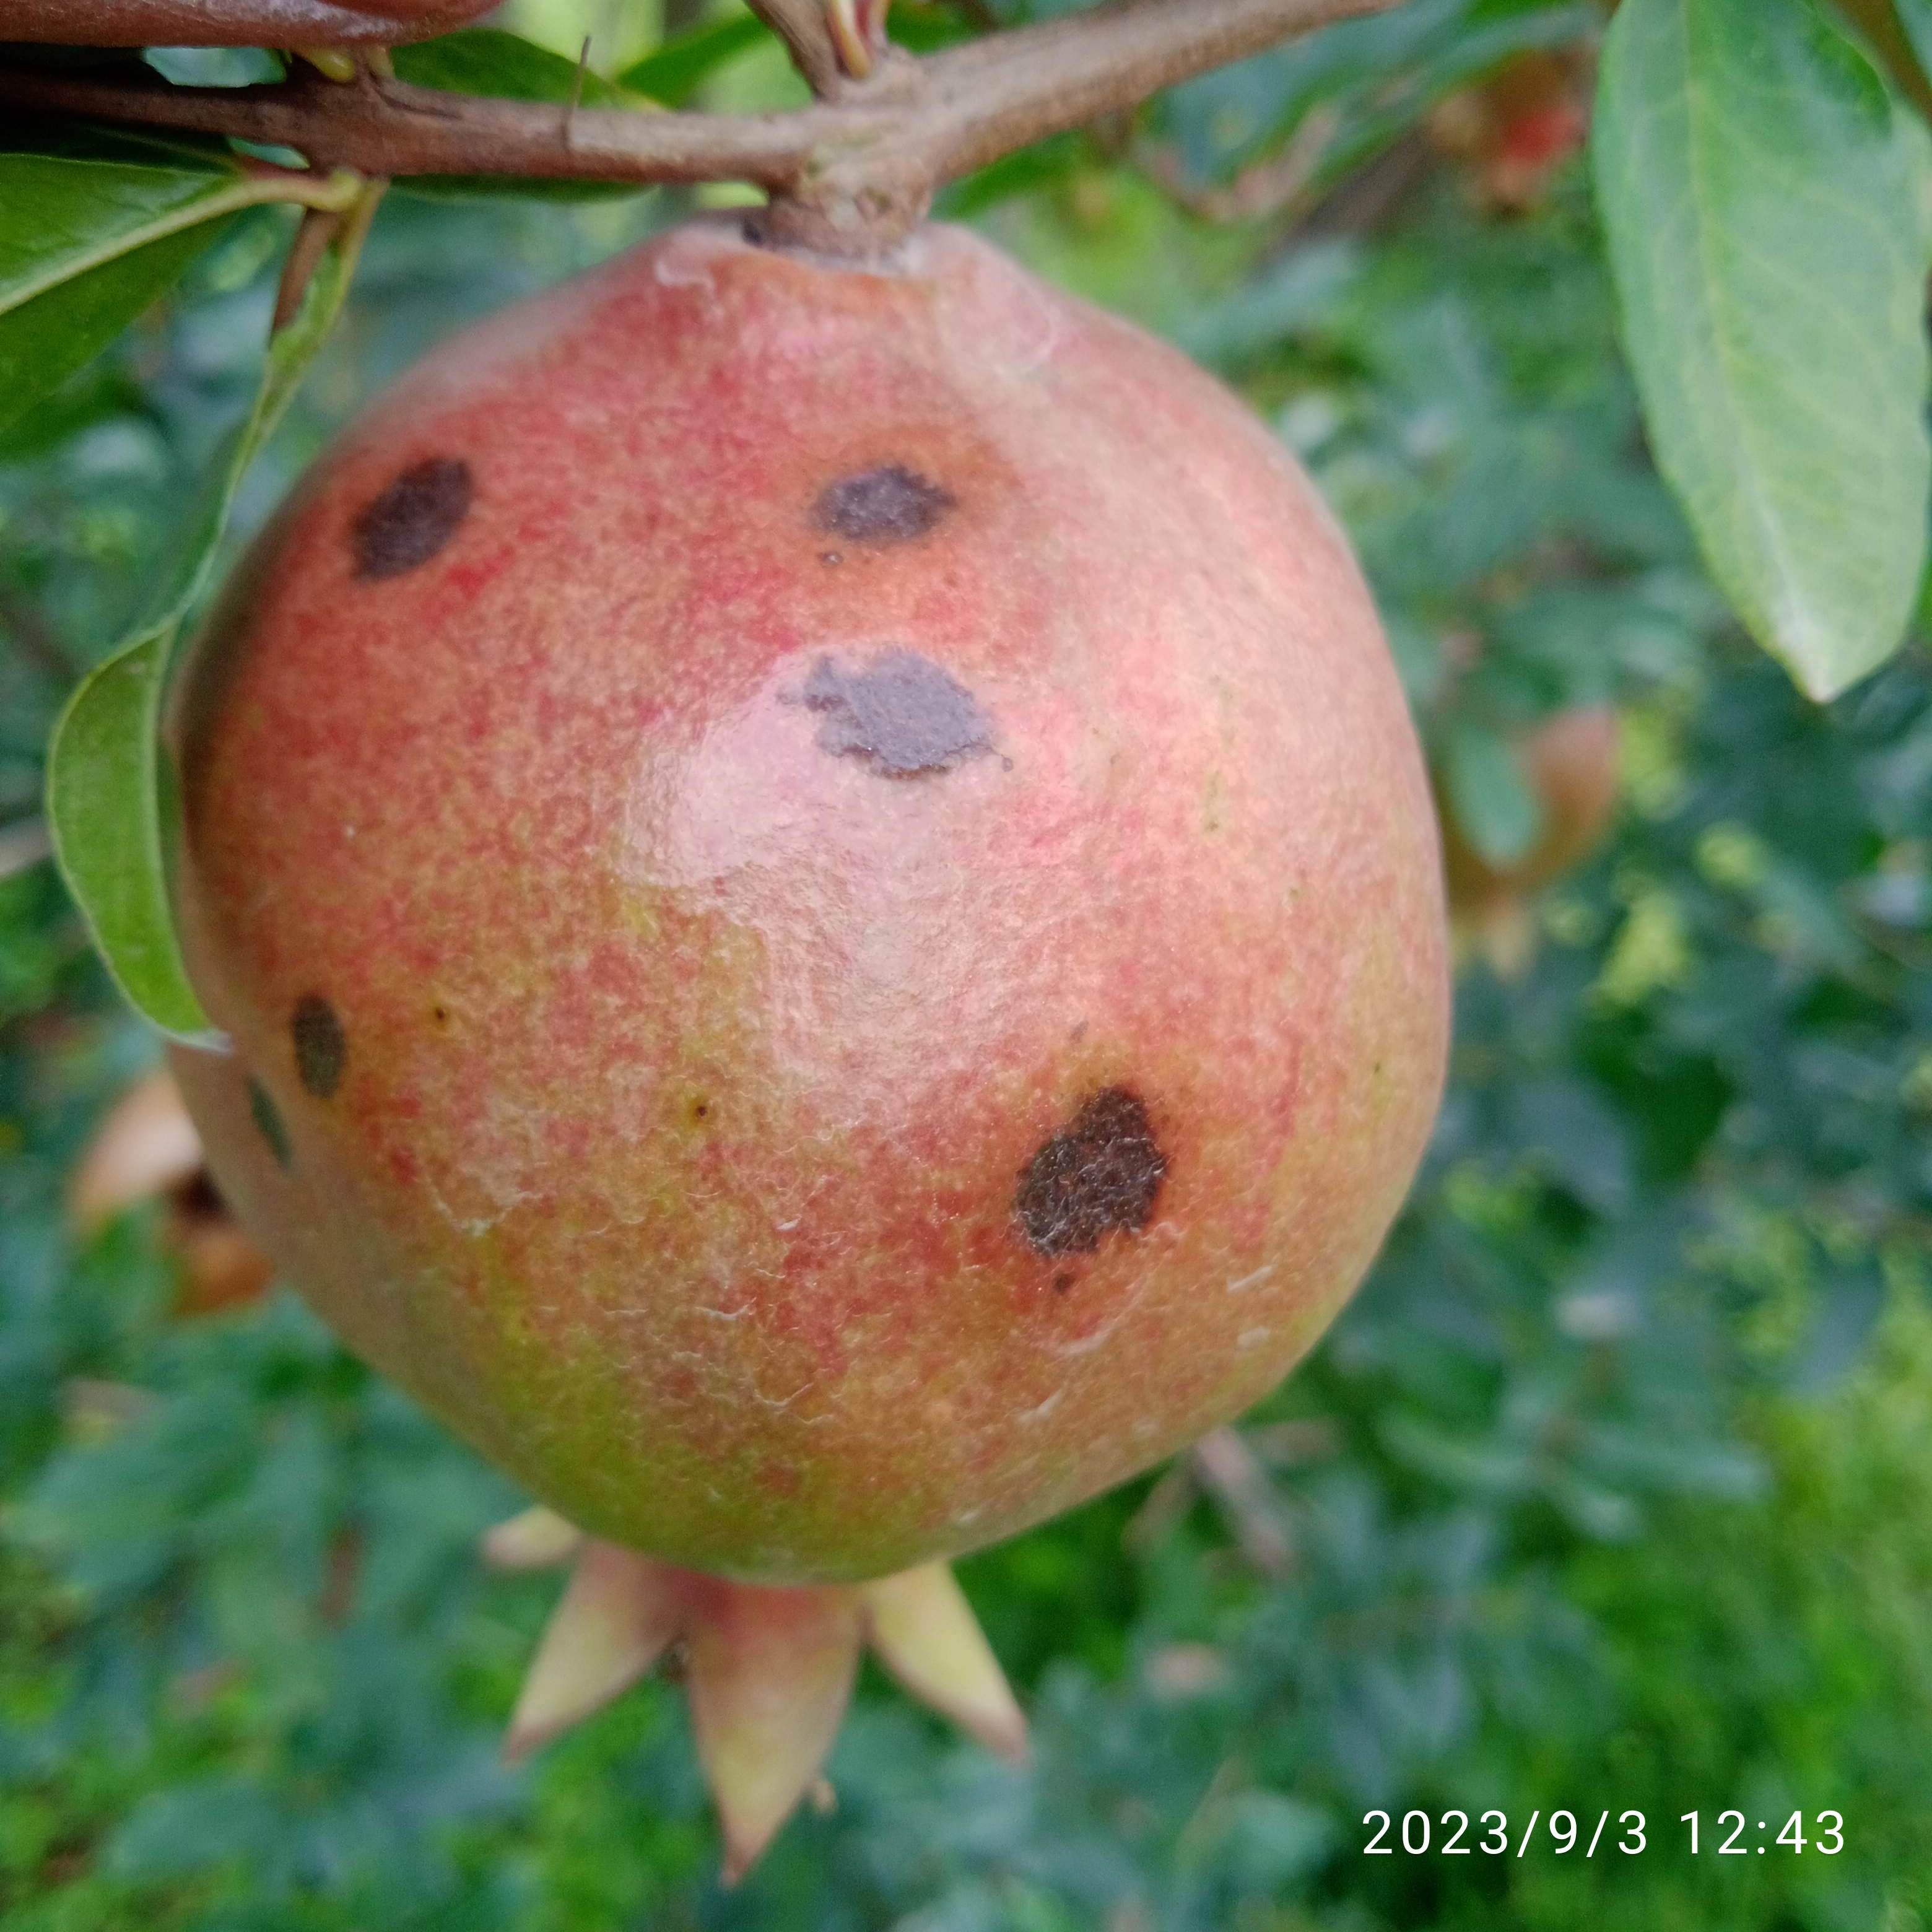
Label: Anthracnose